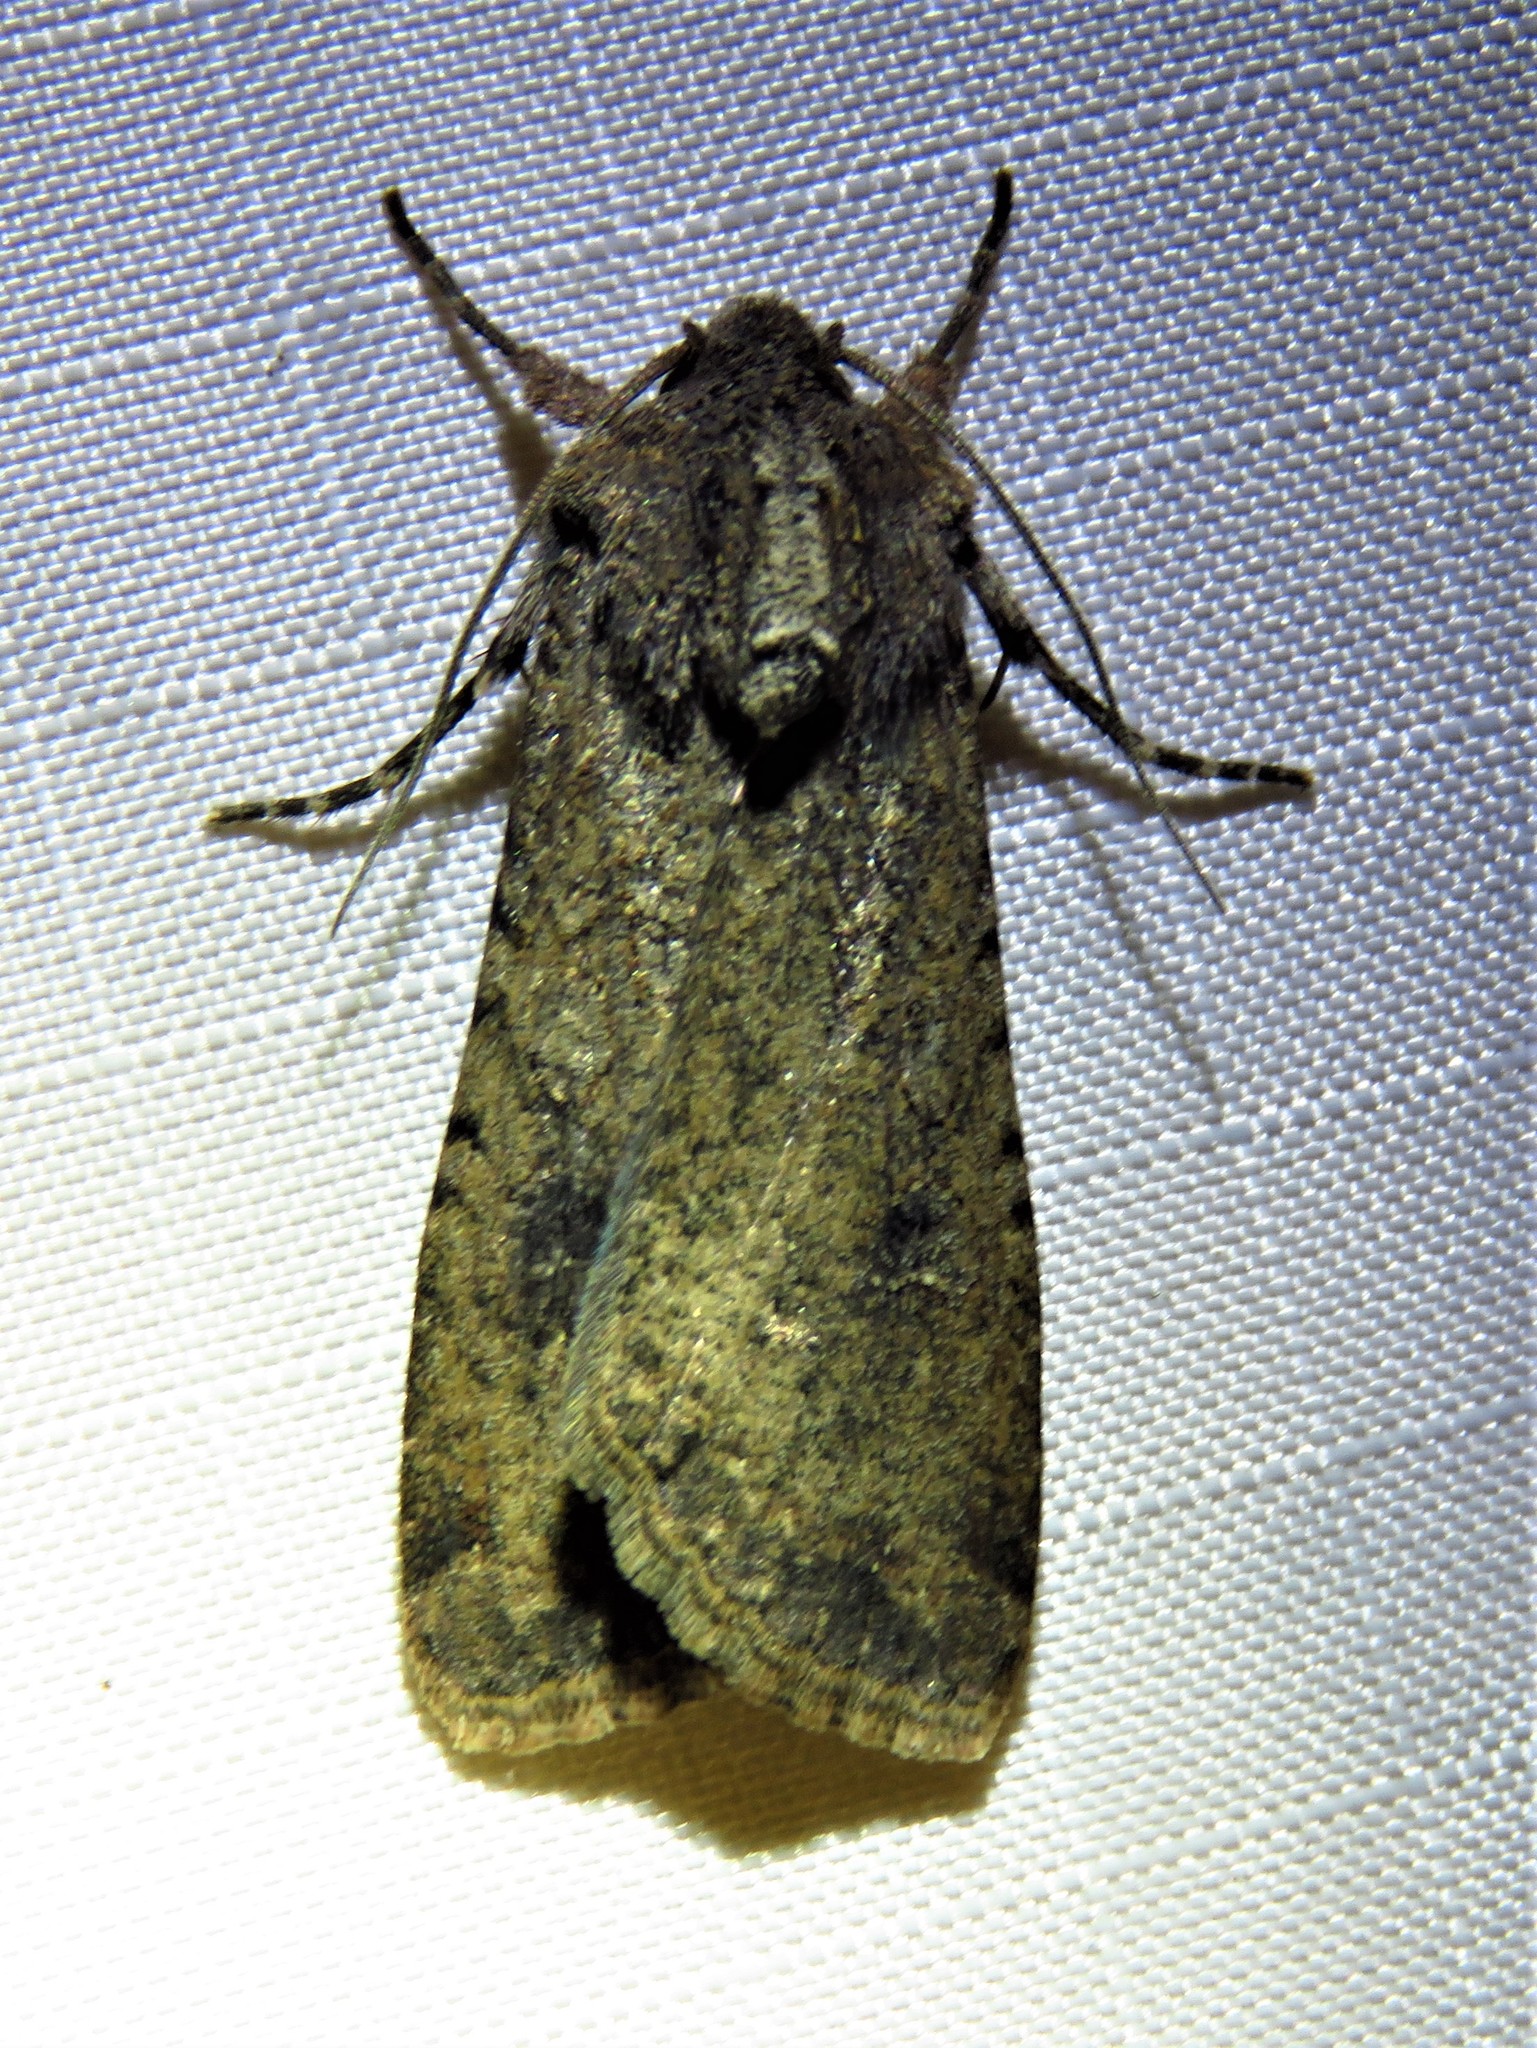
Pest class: cutworms